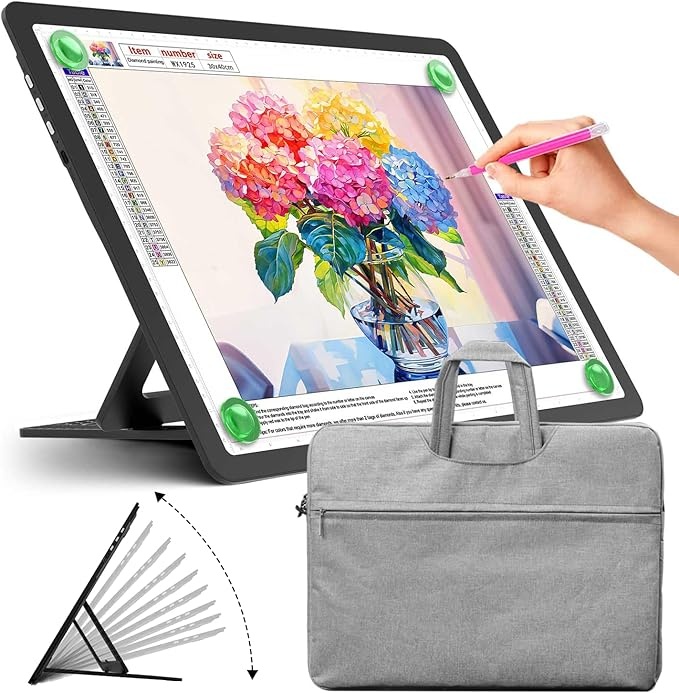
Zocelight Rechargeable A4 Light Pad with Built-in Stand & Bag,Super Bright Magnetic Light Box For Tracing,Wireless Diamond Art Light Board with Side Buttons, Light Table for Diamond Painting,Sketching
About This 【Upgraded Built-in Foldable Stand】 Concealed on the back of the diamond art light board, this adjustable stand offers 9 viewing angles. It promotes better posture, reducing neck, back, and eye strain during diamond painting,Drawing or vinyl weeding. You DON'T have to pay for any extra stand any more. simply unfold it and find your perfect, comfortable working angle—better for your health. 【Integrated Magnetic Workspace & Ergonomic Side Physical Buttons】The entire Led light pad surface is magnetic, securely holding your diamond painting canvas/Paper with the included 4 reinforcement magnets—no more struggling with tape. Say goodbye to accidentally turning the light on or off!The physical function buttons are thoughtfully located on the side,offering a comfortable tactile response and eliminating any risk of unintended activation or disruption. 【2500mAh Battery & Rapid USB-C Charging】Powered by a 2500mAh lithium battery, This magnetic tracing pad delivers 2-6 hours of cordless operation. Perfect for home or travel use! The upgraded USB-C fast charging ensures quick, efficient power-ups via any Type-C port(faster and more reliable than Micro-USB).Seamlessly switch between battery and plugged-in modes for uninterrupted creativity. 【Customizable Lighting: 3 Colors + 6-Level/Stepless Dimming】This Cordless Lightbox features 3 adjustable color modes (White, Warm, Mixed Light). Short-press the side button to cycle through 6 brightness levels, or long-press for seamless stepless dimming. With automatic memory function, it recalls your last used setting on startup. Reaching up to 7100 lux surface brightness, it’s ideal for diamond painting, vinyl weeding, and detailed drawing. 【A4 Standard Size & Multi-Usage】This rechargeable light Box measures 35.2 x 25.4 x 1.2 cm (13.9" x 10.0" x 0.47"), featuring a generous 31.6 x 21.8 cm (12.5" x 8.6") illuminated workspace – fully compatible with A4 paper. Integrated centimeter/inch dual scales adapt to global user preferences.Ideal for diamond painting, stenciling, calligraphy, tattoo transfer, animation, scrapbooking, sewing, and architectural drafting.Providing you a best gift for Christmas, birthdays or other holidays. Overview Color : Black Brand : Zocelight Product Dimensions : 13.86"L x 10"W x 0.35"H Model Name : Rechargeable A4 Light Box With Bag Manufacturer : Zocelight
Brand: Zocelight
Category: Arts & Entertainment > Hobbies & Creative Arts > Arts & Crafts > Art & Crafting Tools > Light Boxes